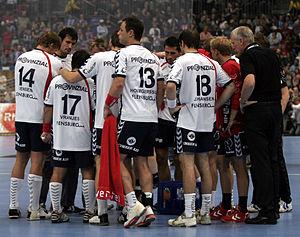
Le SG Flensburg-Handewitt est un club allemand de handball situé à Flensbourg, dans le Schleswig-Holstein.